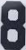
Number: 8